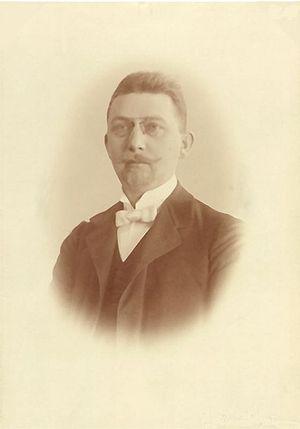
(433) Éros est un astéroïde du système solaire. Il a été découvert le 13 août 1898 par Auguste Charlois et Carl Gustav Witt, de façon indépendante, et nommé d'après la divinité de l'amour de la mythologie grecque.
Carl Gustav Witt était un astronome allemand.